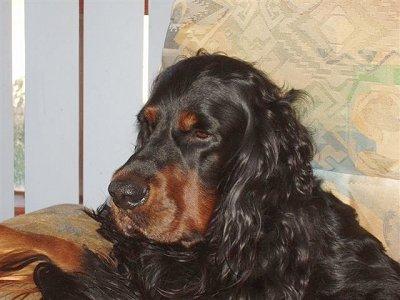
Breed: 228-n000085-Gordon_setter